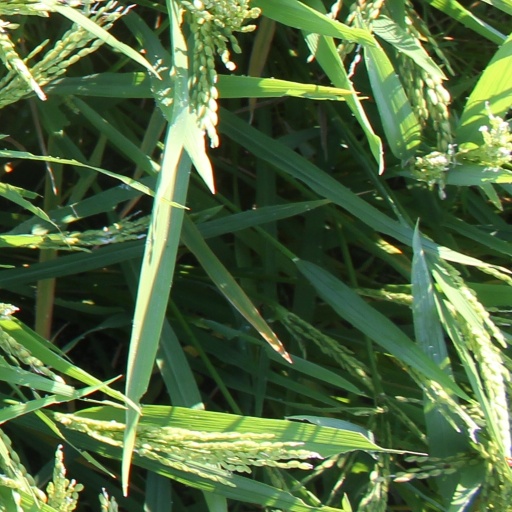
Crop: rice